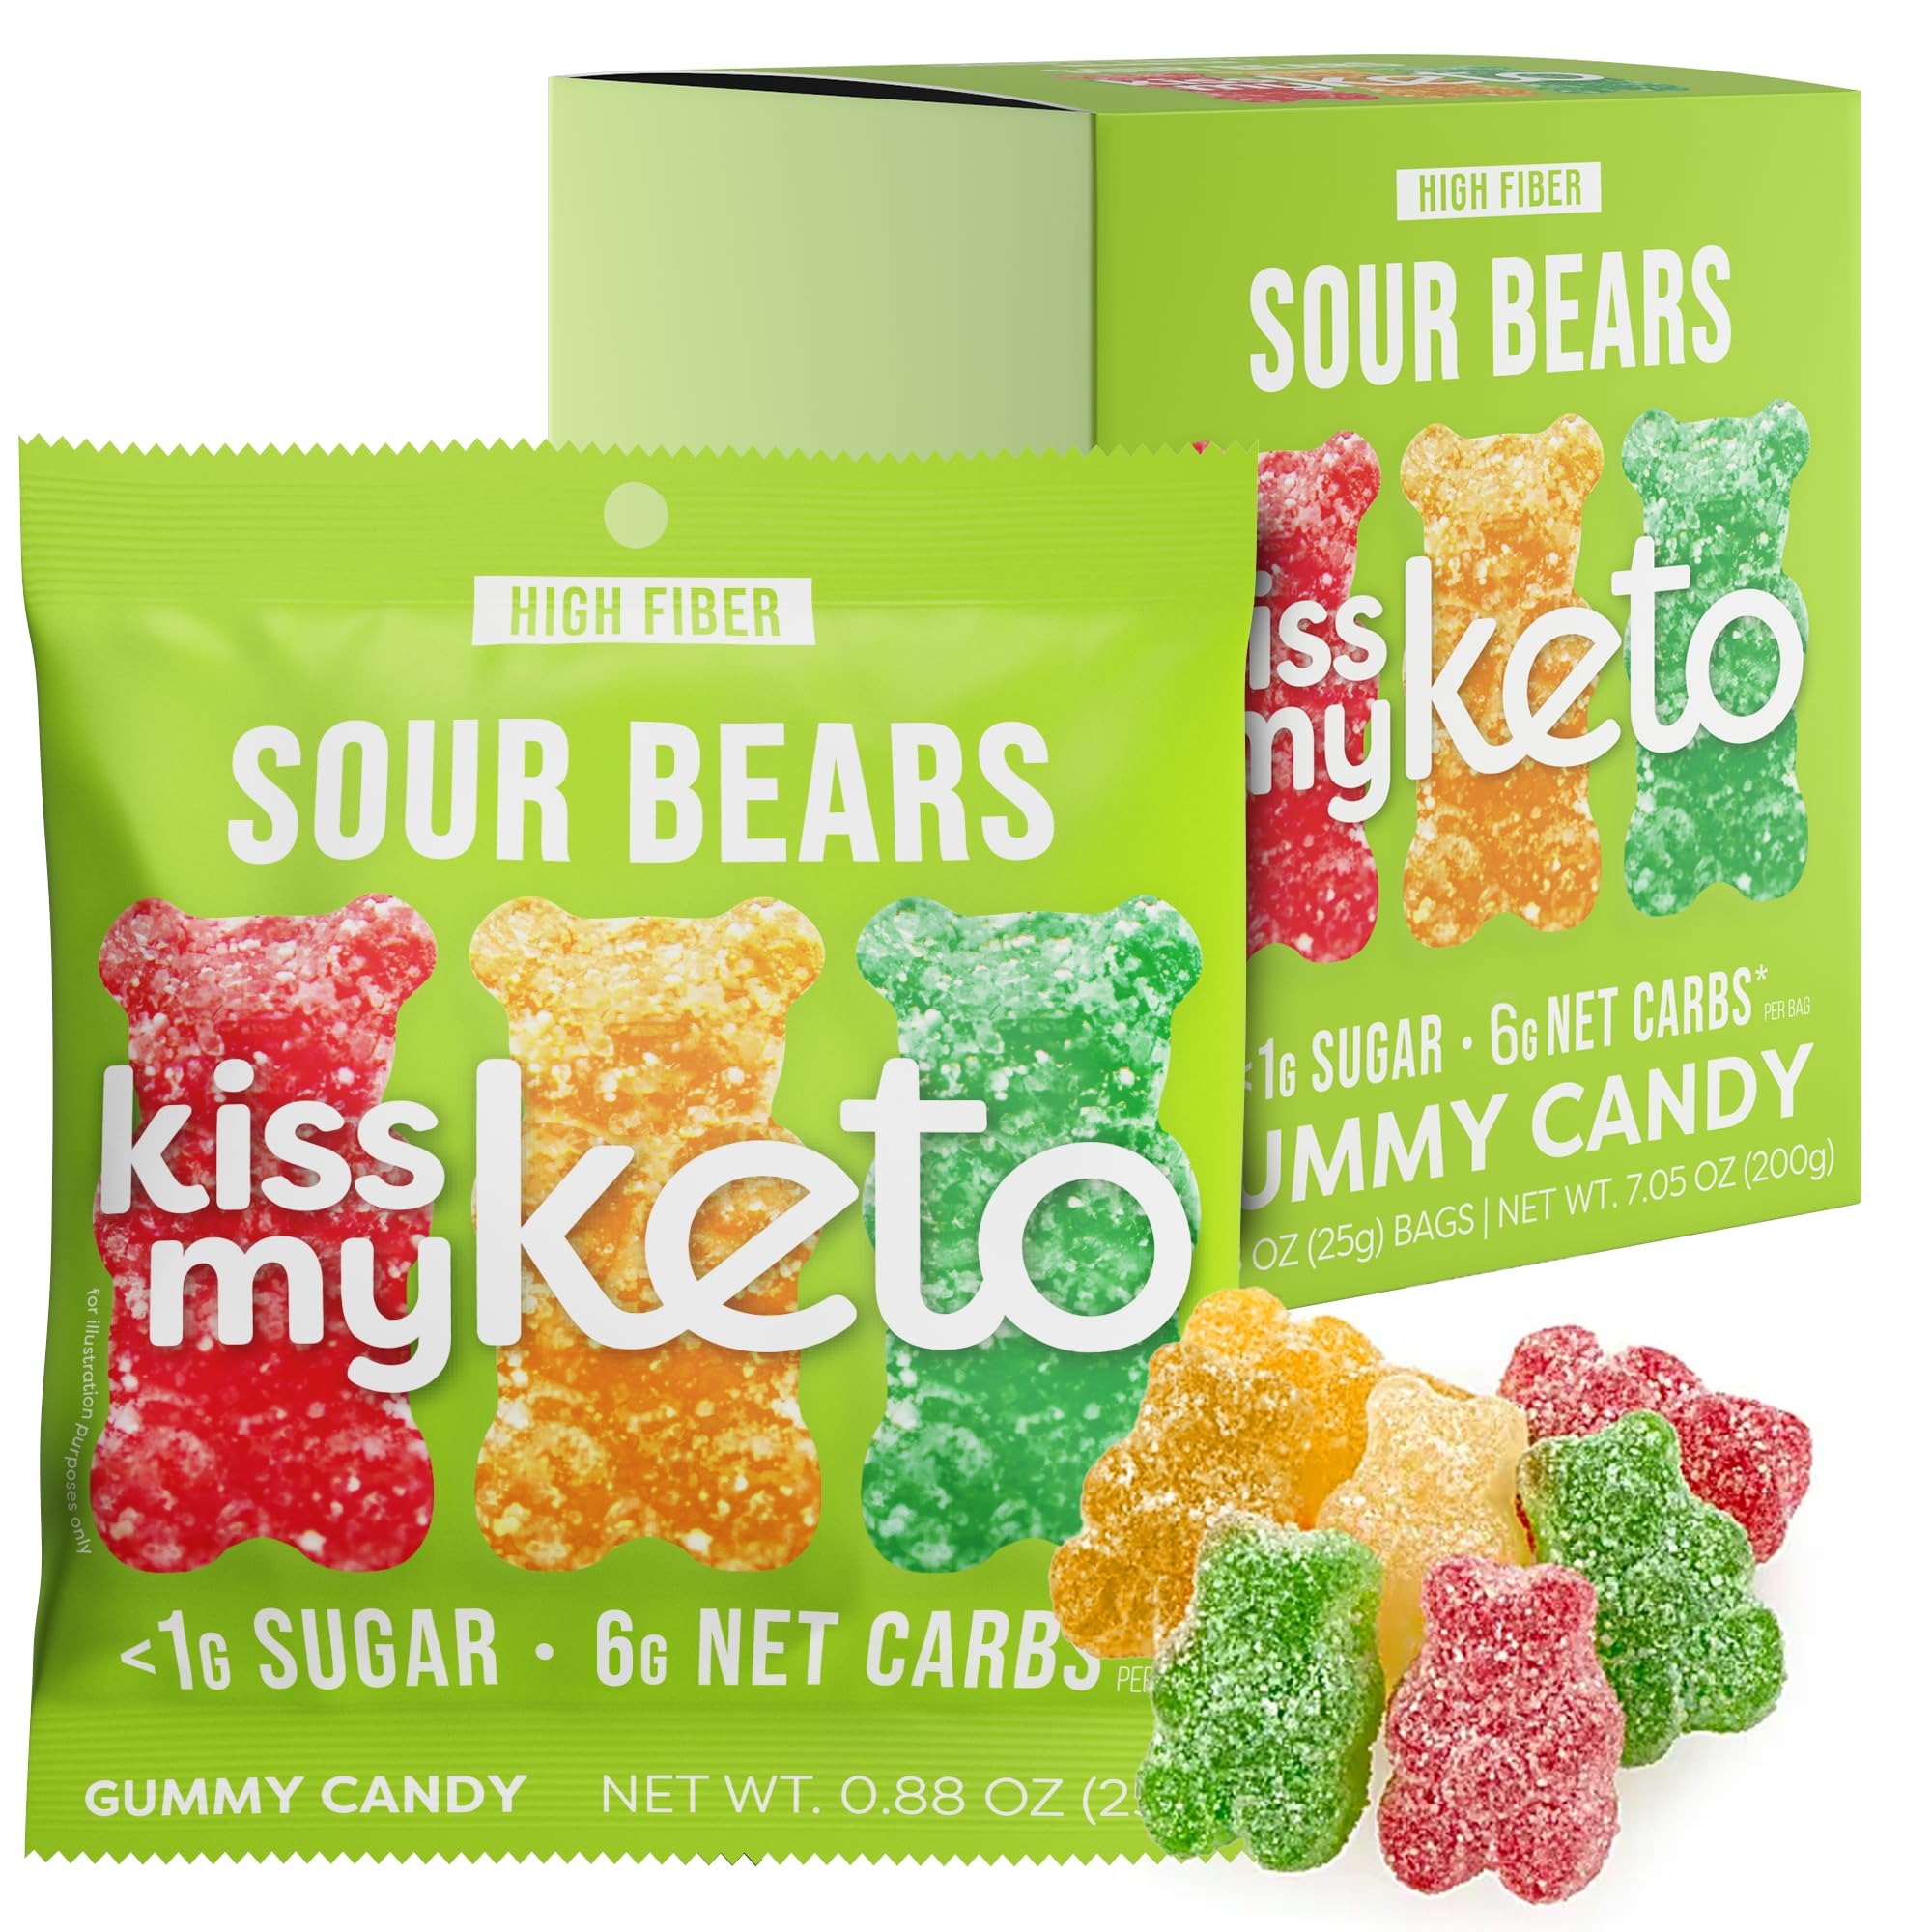
Item Name: Kiss My Keto Gummies Candy – Low Carb Candy Sour Bears, Keto Snack Pack – Healthy Candy Gummys – Vegan Candy, Keto Gummy Candy – Keto Candy Gummies (8-pack)
Bullet Point 1: Low Sugar Keto Friendly Food – Keto snacks for your sweet tooth, naturally sweetened, almost sugar free sour bears. Gummy candies are the favorite schoolyard snacks, free from corn or glucose syrup, just natural flavors from juice concentrate for a great low carb snack
Bullet Point 2: Almost No Carb Snacks, Low Calorie Candy – Keto sweets are difficult to find. Kiss My Keto gummy candy sour bears pop are low sugar gummy snacks with just 2g net-carbs, high in fiber, and only 40 calories per bag. Gluten free, and almost sugar free gummies, your new keto friendly snacks
Bullet Point 3: Gummy Snacks from Good Ingredients – Kiss My Keto candy gummies have no preservatives or funky additives, just natural ingredients in these diet gummies, including stevia, as well as MCTs
Bullet Point 4: Naturally Flavored Vegan Gummies – Vegan gummy candy sour bears pop made from pectin, and come in different flavors. Extremely soft and chewy. A near sugar free gummy candy
Bullet Point 5: Crystal Clear Macros – Kiss My Keto candy gummies is a specialist keto food with a high fiber content. Each 23g bag constitutes 1 serving, so no more calculating macros, just go about satisfying your sweet tooth. 1 bag = 2g sugar, 40 calories, 2g net-carb. To avoid discomfort, please limit consumption to 1 bag per day
Product Description: Tired of having your mini fruit sour bears candy individually wrapped and weighed because of a health conscious no sugar candy keto diet? Need a healthy gluten free snack for your kids like some sugar free gummy worms or gummie sour bears candy? Look no further! With Kiss My Keto’s near zero carb candy, almost sugar free gummies sour bears you can enjoy all the fun with all the health benefits of real low carb low sugar snacks <br><br> Our new keto gummy sour bears are made from only natural ingredients. With no artificial sweeteners or preservatives, the almost sugar free keto gummy sour bears are deliciously naturally sweetened from fruit & vegetable juice concentrate. We also ensure that our keto gummies are made in a completely wheat free facility from only gluten free ingredients, with 2g net-carbs per serving and high fiber content. The vegan gummy candy also contains MCT oil. Finally, our nearly sugar-free gummy sour bears make for great adults sugar free low carb snacks<br><br> The shameless snacks gummies also come in many shapes, flavors, and sizes. You can enjoy the gummies bulk in 4 different styles: Swedish fish and friends, gummy watermelon rings, tropical peach rings gummy candy, and last but not least, the classic haribo gummy sour bears sugar free more than all the other surger free gummy sour bears out there. We hope these fulfill your need for keto foods and snacks no carb sugar free (basically). Try our keto gummy candies, low sugar gummies today and let us know what you think
Value: 7.05
Unit: Ounce

Price: 24.49